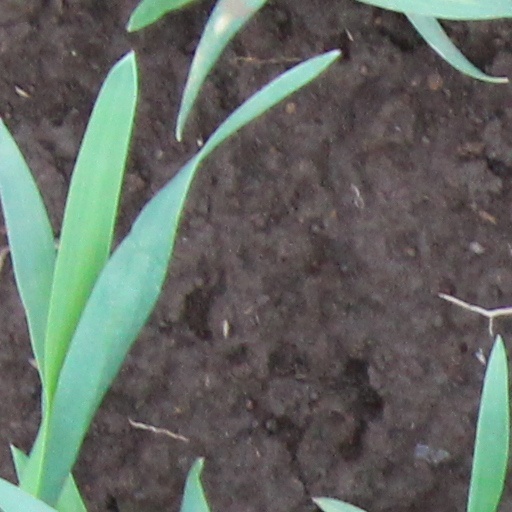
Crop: wheat